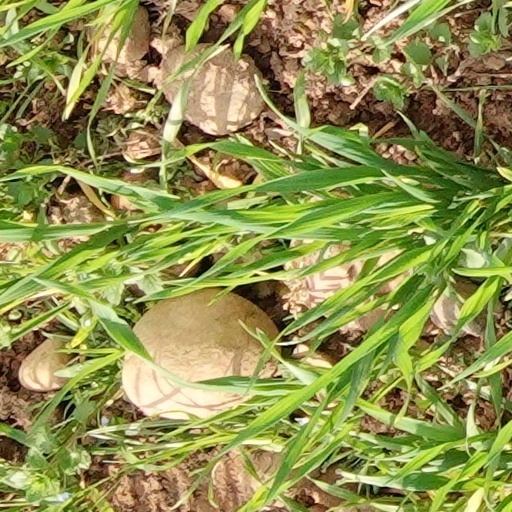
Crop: wheat